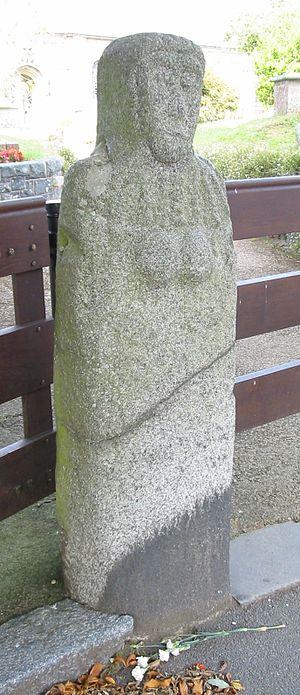
Cette liste non exhaustive recense les principaux sites mégalithiques de Guernesey.